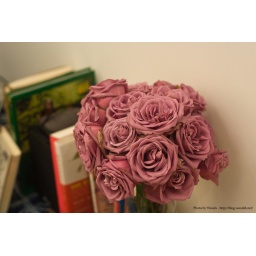
Taken at home in Shanghai in November 2009. The bouquet has been bought at a local flower market. -- Woods